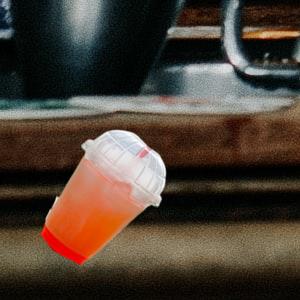
Label: cups